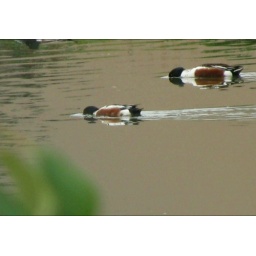
These pretty ducks were swimming in a pond